Ibrahim Lipumba

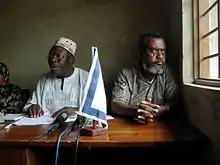
Lipumba (left) at a press conference after the victory of CUF in the Pemba by-elections, 19 May 2003

Professor Lipumba has held the position of Chairman of Tanzania's main opposition party, the Civic United Front from 1995 to present day. He has also contested every presidential election in Tanzania since the country instituted a multiparty system in the early 1990s. In the first election in 1995, he placed third and won 6.43% of the vote. He finished second behind incumbent President Benjamin Mkapa in 2000, capturing 16.26% of the vote.